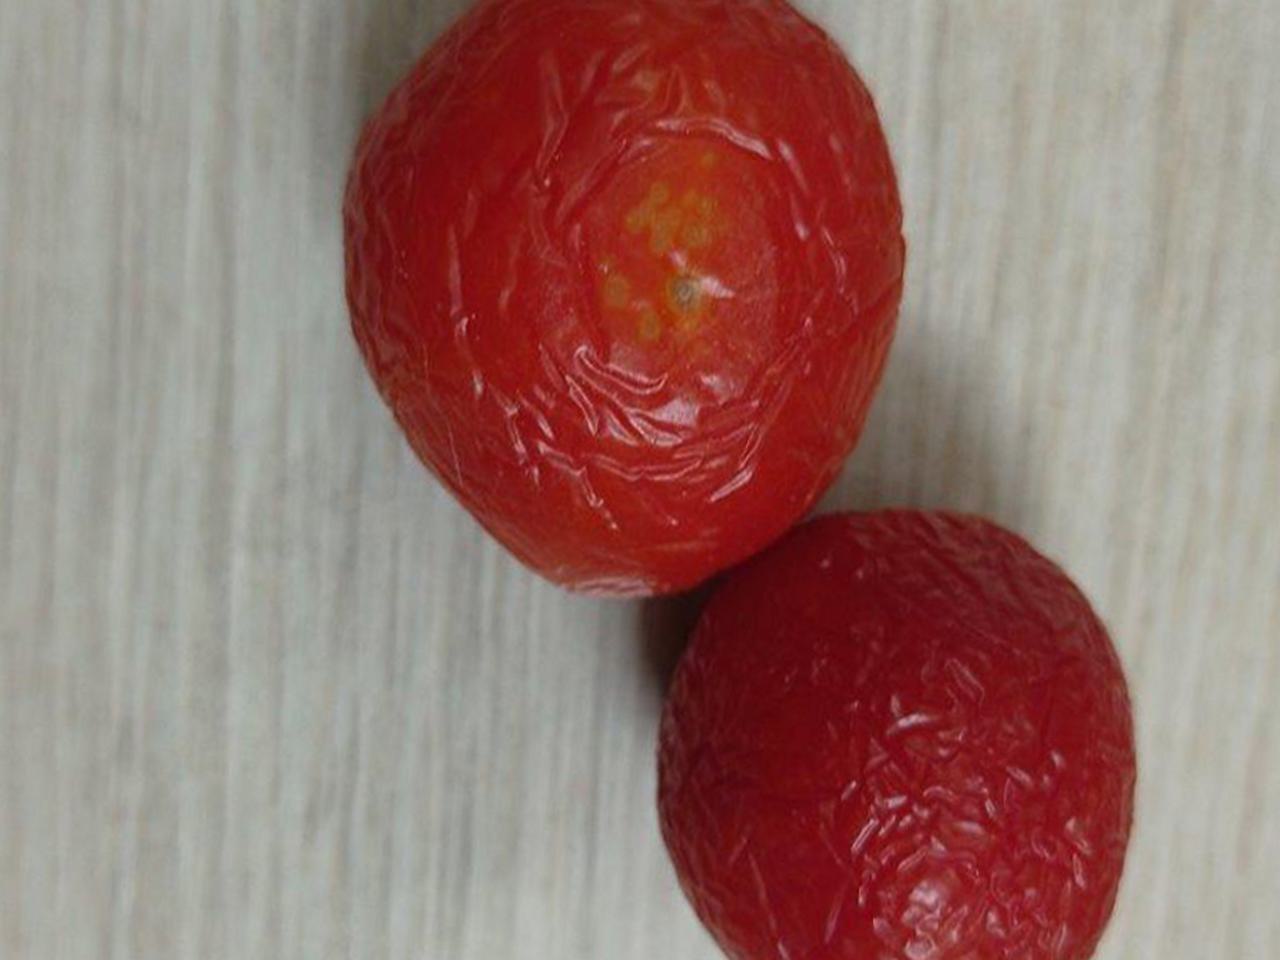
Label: Rotten